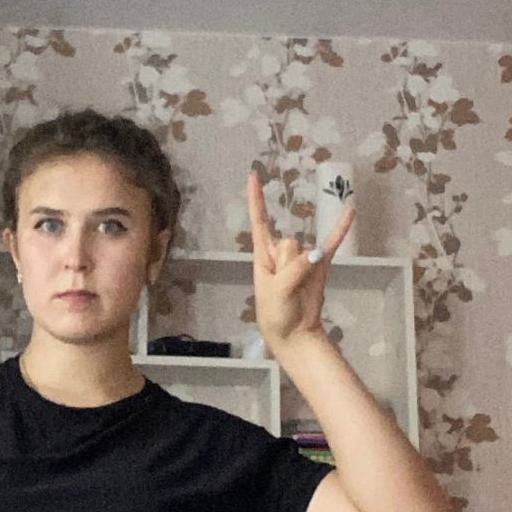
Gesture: rock